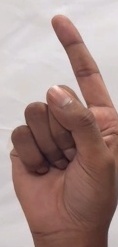
ASL sign: Z